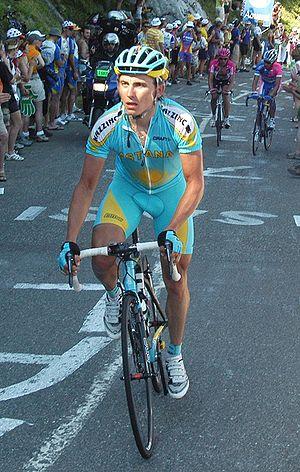
Les championnats du Kazakhstan de cyclisme sur route sont disputés tous les ans au Kazakhstan.
Maksim Guennadievitch Iglinskiy - en russe : Максим Геннадьевич Иглинский et en anglais : Maxim Iglinsky -, né le 18 avril 1981 à Tselinograd, est un coureur cycliste kazakh. Il est professionnel de 2004 à 2014. Champion du Kazakhstan du contre-la-montre en 2006 et de la course en ligne en 2007, il a remporté la classique Liège-Bastogne-Liège en 2012. Son frère Valentin est également coureur professionnel.